Michael Heiss

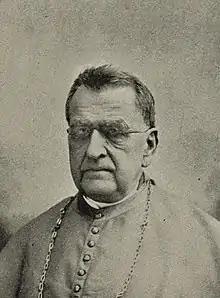

Michael Heiss (April 12, 1818 – March 26, 1890) was a German-born American Catholic prelate who served as Archbishop of Milwaukee from 1881 to 1890. He previously served as the first Bishop of La Crosse (1868–1880).